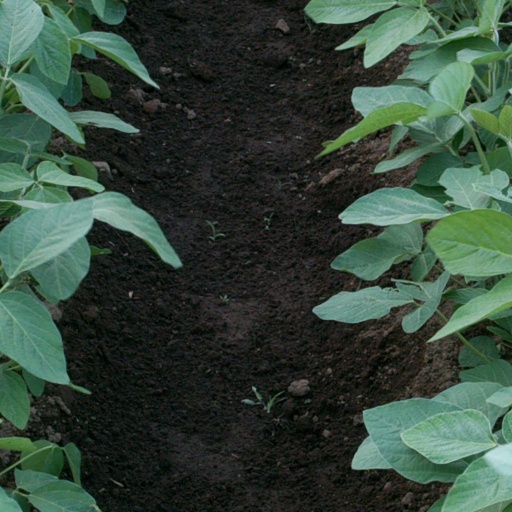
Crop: soybean